VF-92 (1952–1975)

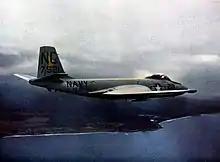
An F2H-3 of VF-92 in flight in 1959

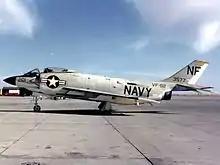
An F-3B of VF-92 in 1963

In mid-1959 the squadron transitioned to the F3H Demon. In February 1960 the squadron deployed on the as part of Carrier Air Wing Nine and departed for a WestPac cruise. In 1963 the squadron transitioned to the F-4B Phantom II and deployed on the USS "Ranger" from 5 August 1964 to 6 May 1965.